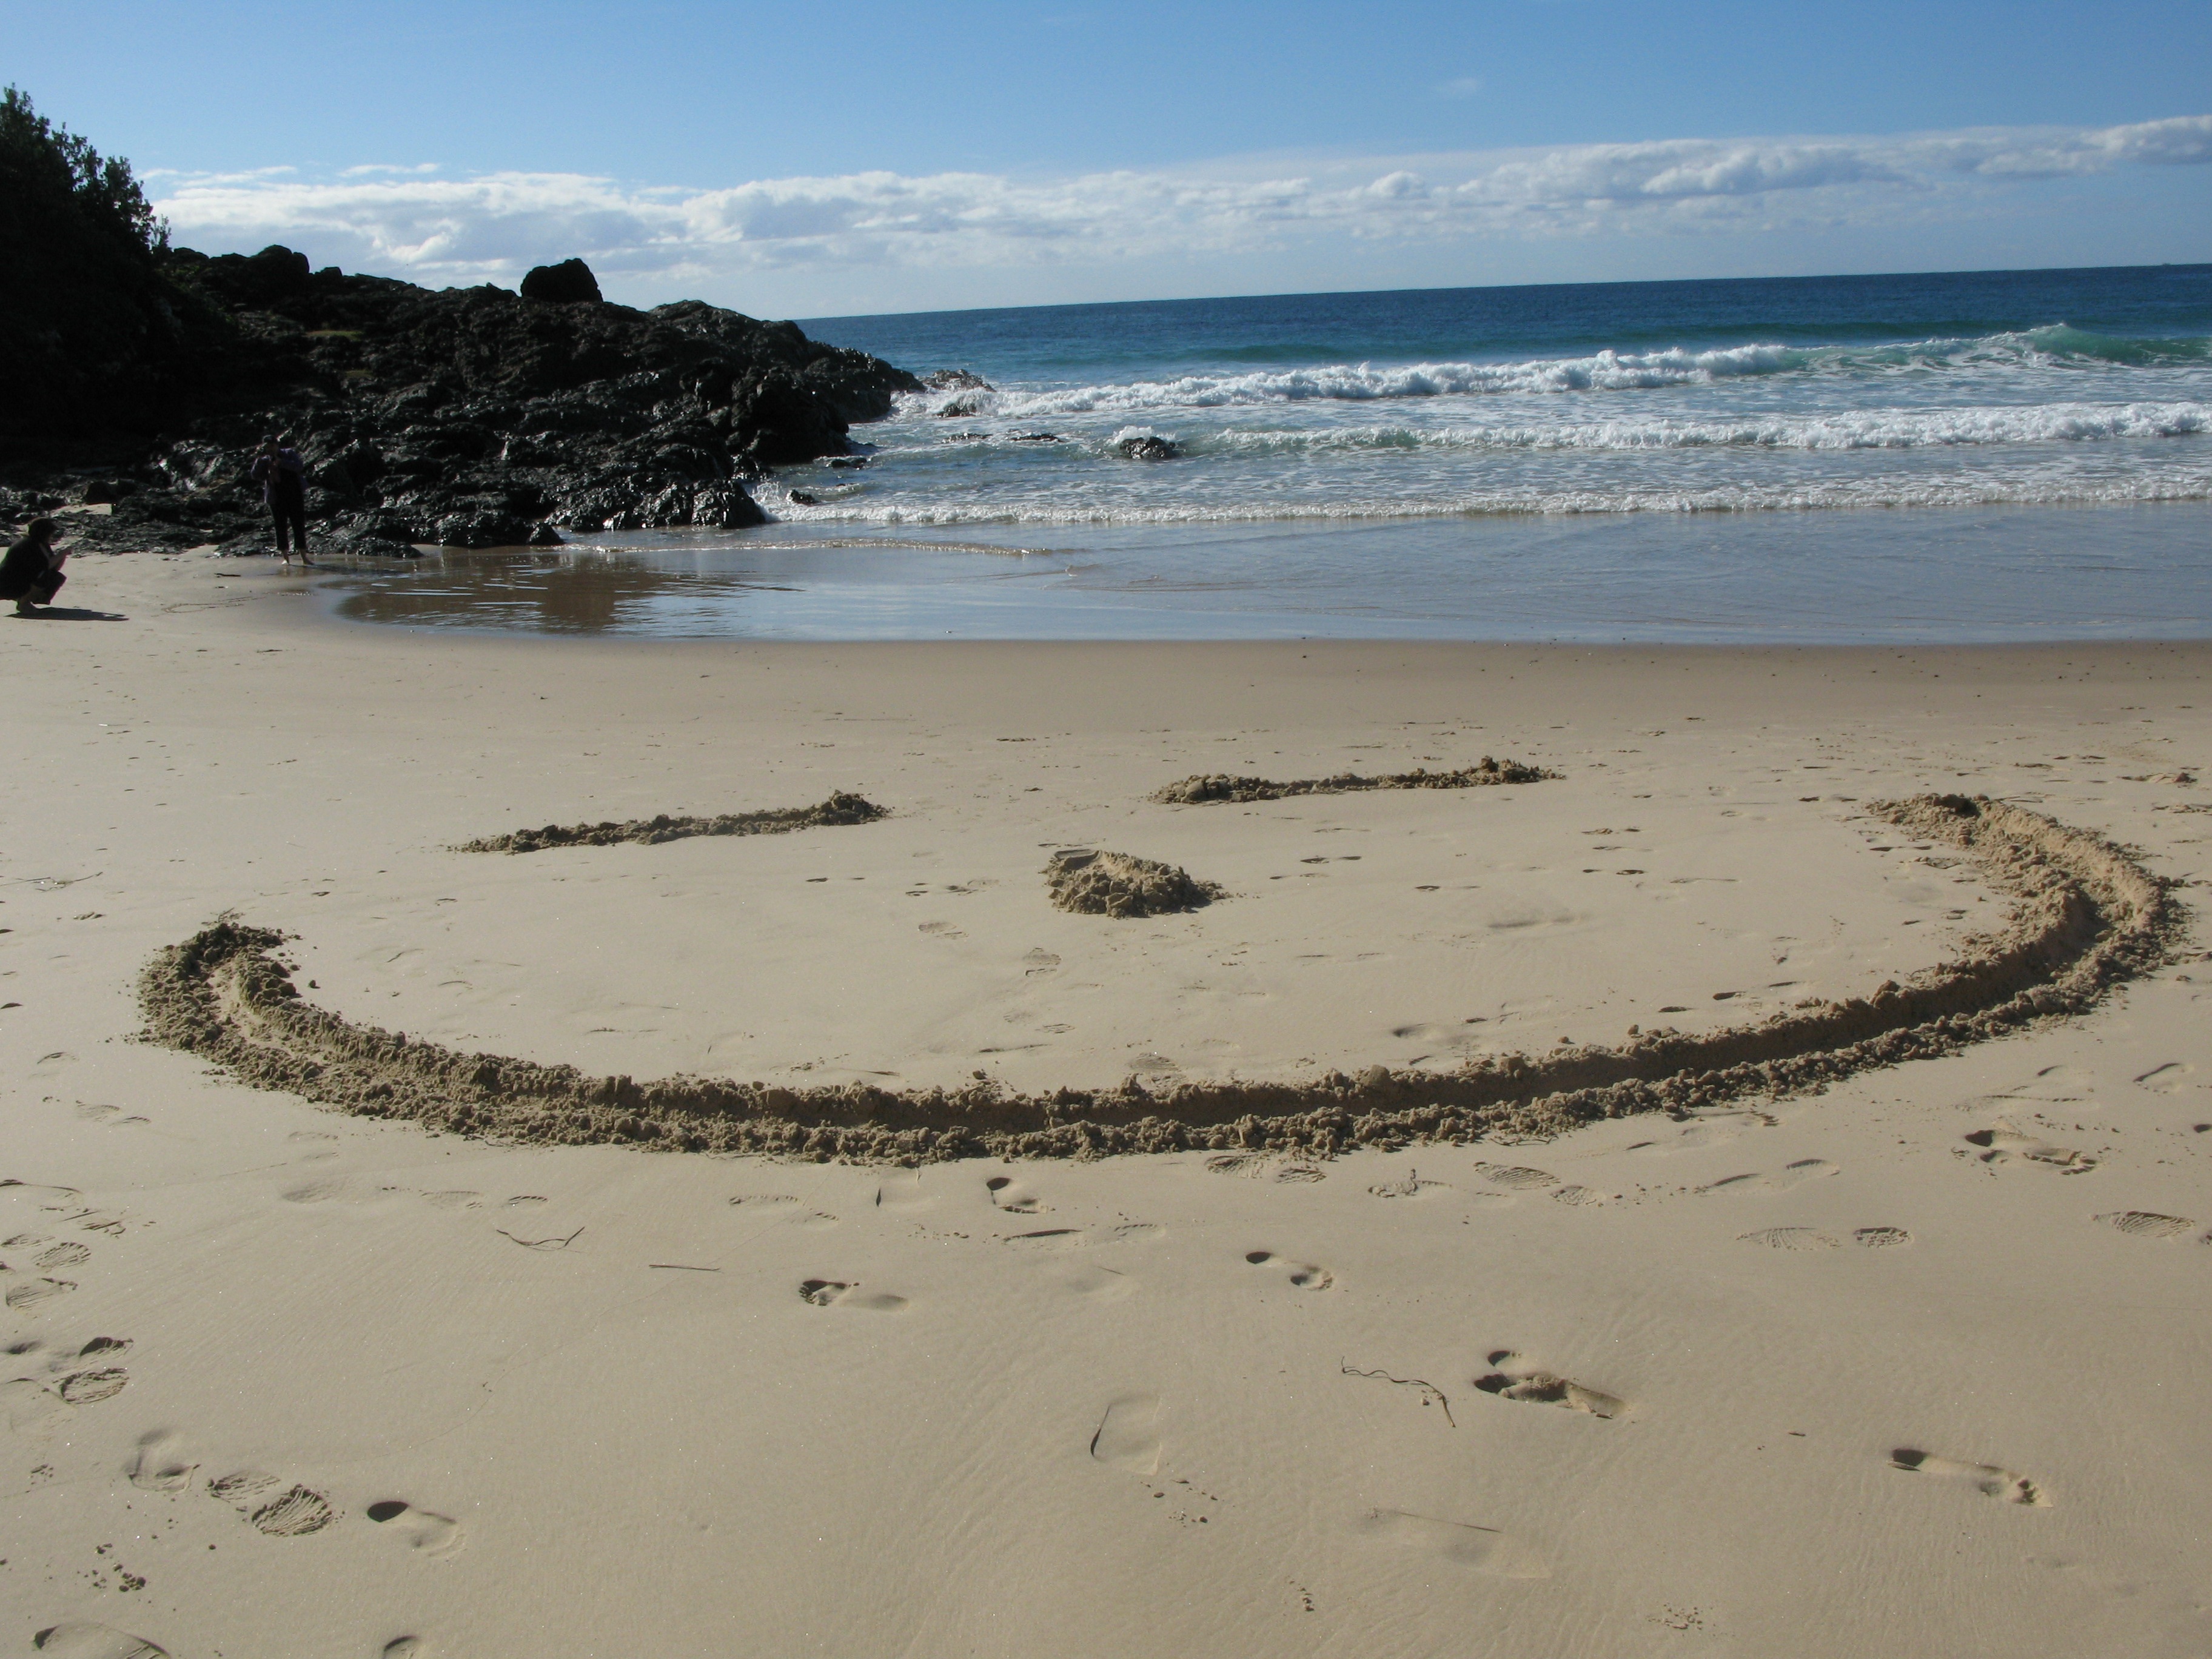
beach, sea, coast, sand, ocean, shore, wave, holiday, bay, material, smile, body of water, outdoors, happy, summer fun, beach fun, mudflat, wind wave